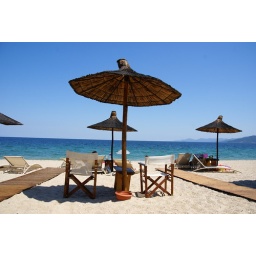
Cyklades beach bar in N. Vrasna-Asprovalta